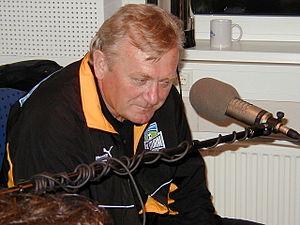
Ivan Osim dit Ivica Osim, né le 6 mai 1941 à Sarajevo, est un footballeur et entraîneur bosnien, international yougoslave.